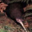
Label: bird